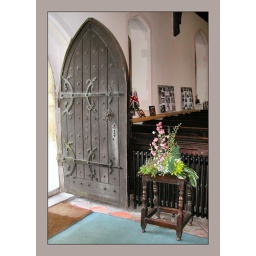
flowers by an open door ..